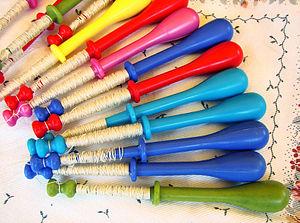
Fuseaux pour la dentelle.
La dentelle aux fuseaux est une technique manuelle traditionnelle de la passementerie qui consiste à tisser des pièces délicates telles que napperons, mouchoirs, broderies en dentelle faite à la main, à partir de fil de coton enroulé sur des fuseaux que l'on tisse à partir d'un modèle réalisé sur un carton ou un carreau qui sert de patron.